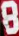
Number: 8